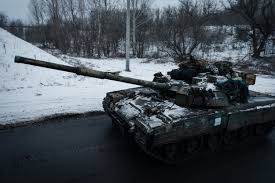
Label: T-80